U.S. Army Corps of Engineers Bay Model

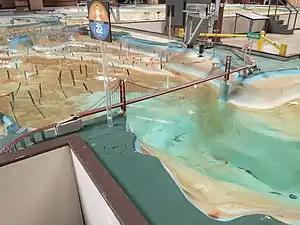
Golden Gate Bridge showing the copper strips in the model

The scale of the model is 1:1000 on the horizontal axis and 1:100 on the vertical axis. The model operates at a time scale of 1:100.